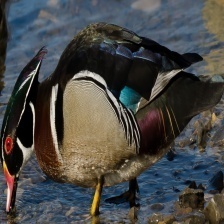
Species: WOOD DUCK
Scientific name: AIX SPONSA
ImageNet parent category: drake